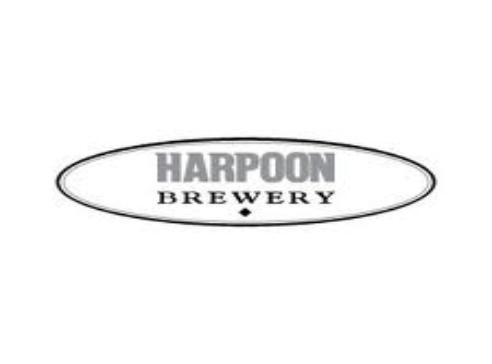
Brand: Harpoon
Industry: Others